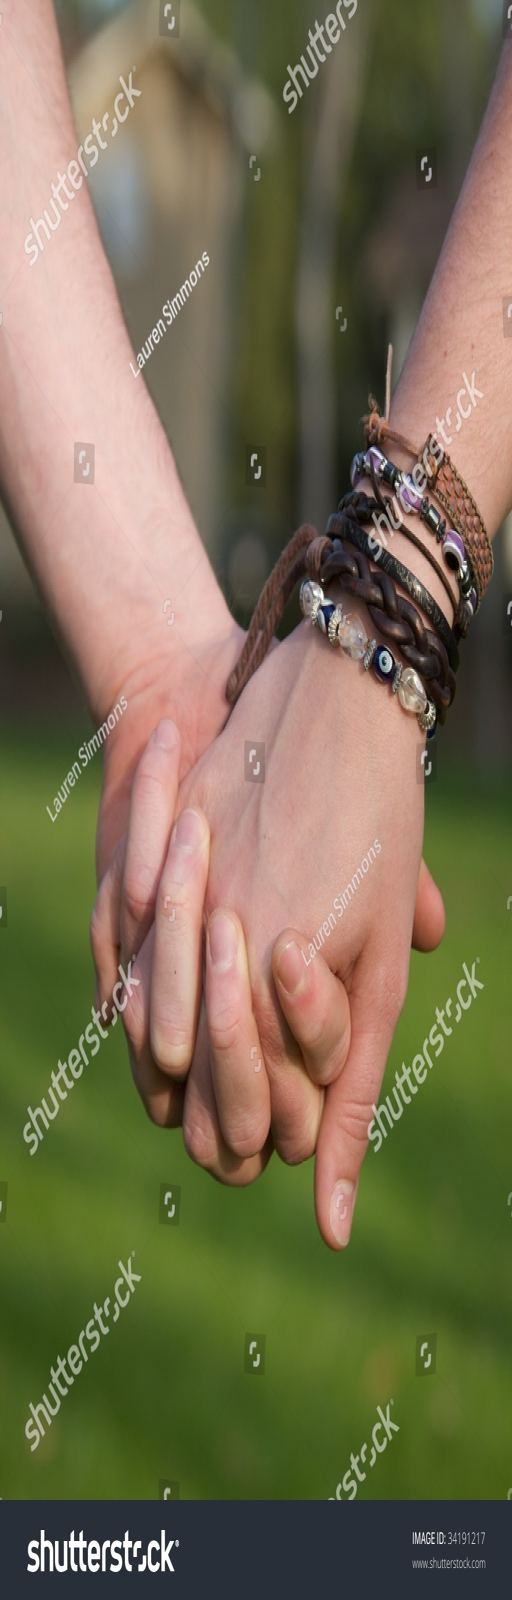
close up of holding hands of a boy and girl with bracelets